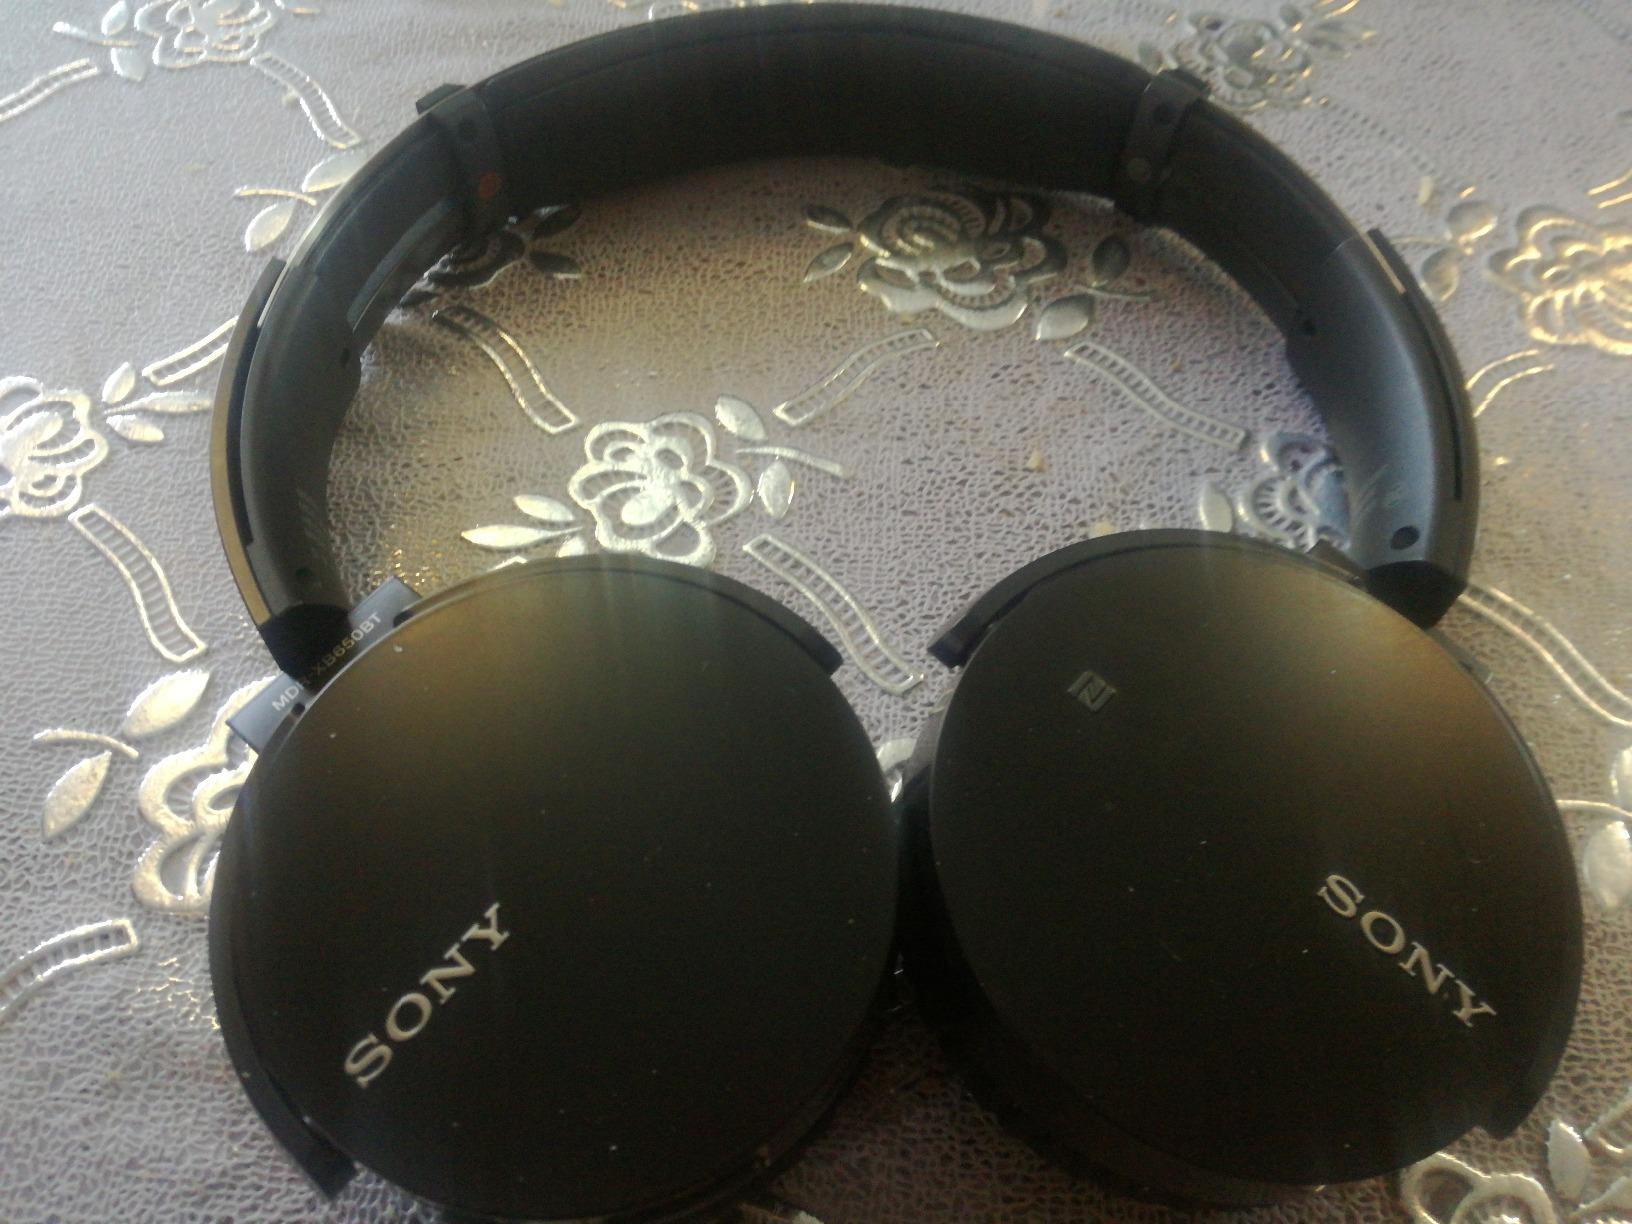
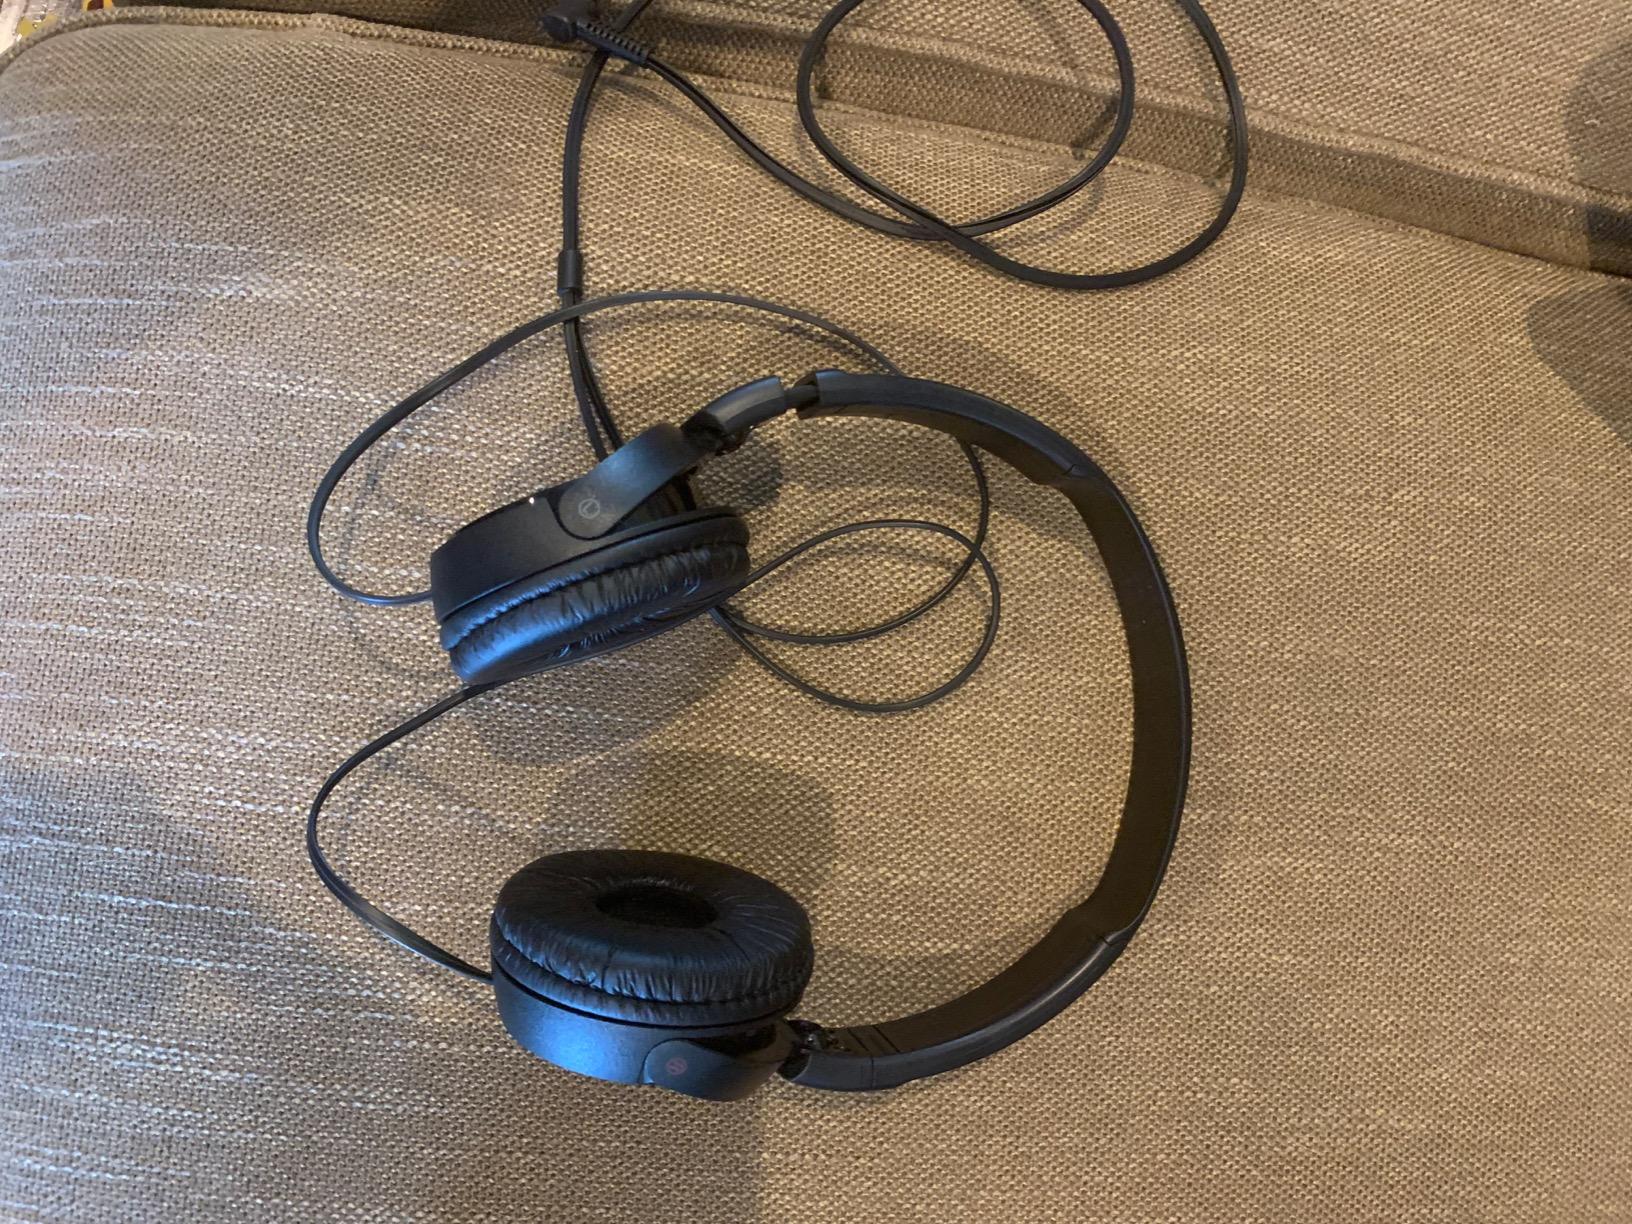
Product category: headphones
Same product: no